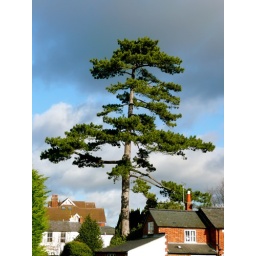
Cedar of Lebanon towers over the roof tops